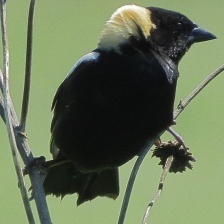
Species: BOBOLINK
Scientific name: DOLICHONYX ORYZIVORUS